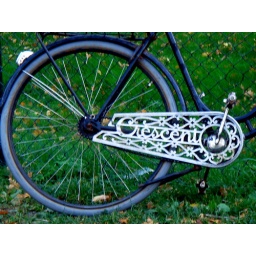
bike chained to fence by Metro.